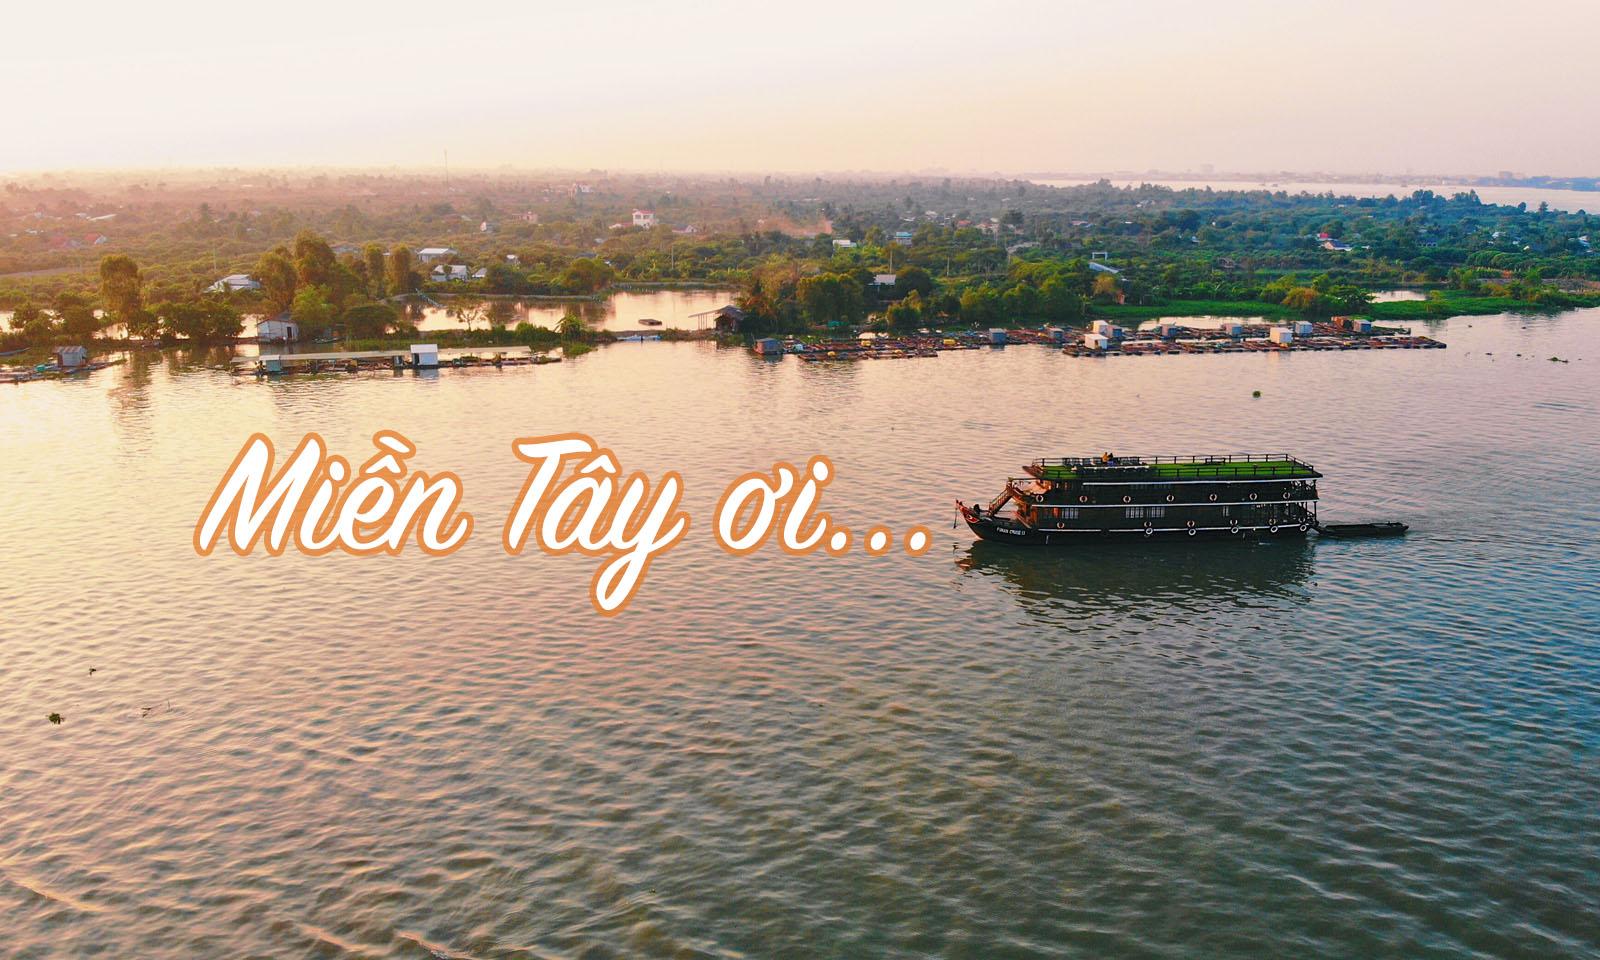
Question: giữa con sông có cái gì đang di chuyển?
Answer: có chiếc phà đang di chuyển giữa con sông